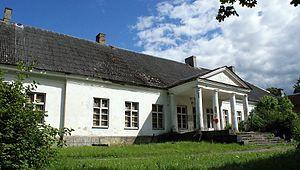
Käravete est un village du centre de l’Estonie, situé dans la commune rurale d’Ambla dans la région de Jarva.Sa population est de 270 habitants au 1ᵉʳ janvier 2012.
Le manoir de Käravete, anciennement manoir de Kerrafer est un manoir néoclassique d’Estonie, situé dans le village de Käravete, autrefois à Kerrafer dans la paroisse d’Ampel dépendant du district de Jerwen.